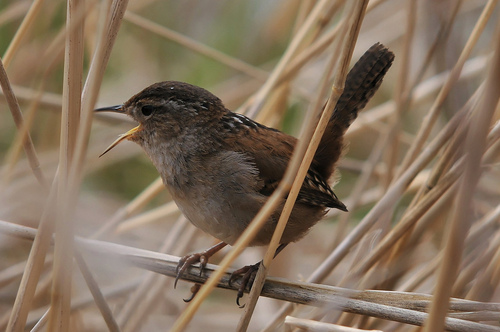
the bird is mostly gray and brown including his rump, outer rectrices and his bill which is wide open.
the bird has a light grey and white colored abdomen and breast but a brown and black colored covert and retrices.
a smll bird with a brown and grey head and cheek, with red, grey, black and white feathers covering the rest of its body.
a bird with small, slender bill, brown covering its body, and black and white feathers across its secondaries.
this bird is brown and light brown in color with long skinny sharp beak, and brown eye rings.
this particular bird has a tan belly and breasts and a black bill
this bird has white spots on its nape and secondaries, light grayish brown chest, slender pointed bill and its outer rectrices are brown with black spots.
a small brown bird with brown tarsus and feet, its belly is a light tan color.
this bird has a brown crown as well as a grey belly
this bird has wings that are brown and has a grey belly
Species: Marsh Wren